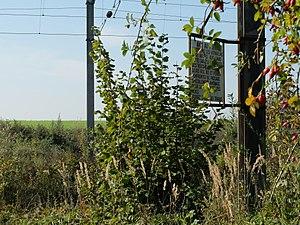
Vue de l'ancienne gare d'Artres.
La gare d'Artres est une ancienne gare ferroviaire française de la ligne de Fives à Hirson, située sur le territoire de la commune d'Artres, dans le département du Nord, en région Hauts-de-France.